Páramo

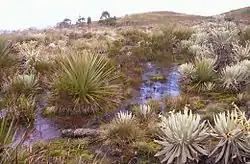
Páramo de Rabanal, Boyacá, Colombia

Páramo climates differ slightly depending on the specific location. In Colombia and northern Ecuador, air masses from the Intertropical Convergence Zone (ITCZ) have a substantial effect on the climate, and these regions tend to be consistently humid (approx. 70–85%) throughout the year. The Andes also play a key role in the climate of these regions as they cause an orographic uplift in which moist air rises. This creates continuous moisture via rain, clouds, and fog, with many of them receiving over of rain annually.